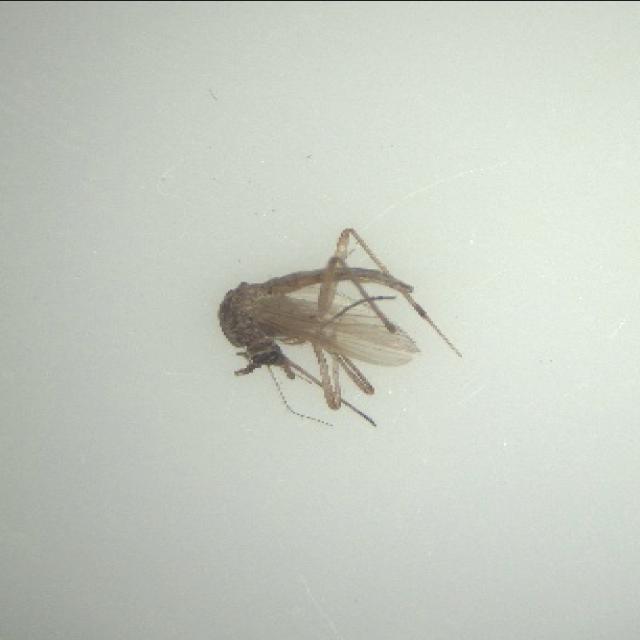
Species: aedes_vexans